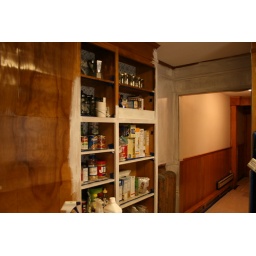
Sanding, priming, painting, reinstalling kitchen cabinets. Also painting wall panel in hallway.